Benita Collings

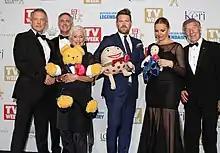
Play School Cast 2016 TV Week Logie Awards, Collings (third from left) holding Big Ted with co-presenters Simon Burke, Andrew McFarlane, Eddie Perfect, Justine Clarke and Don Spencer.

Benita Collings (born 1940) is an Australian theatre, television and film character actress and children's television presenter best known for her role on ABC TV's "Play School". Collings has also featured in documentaries and commercials.